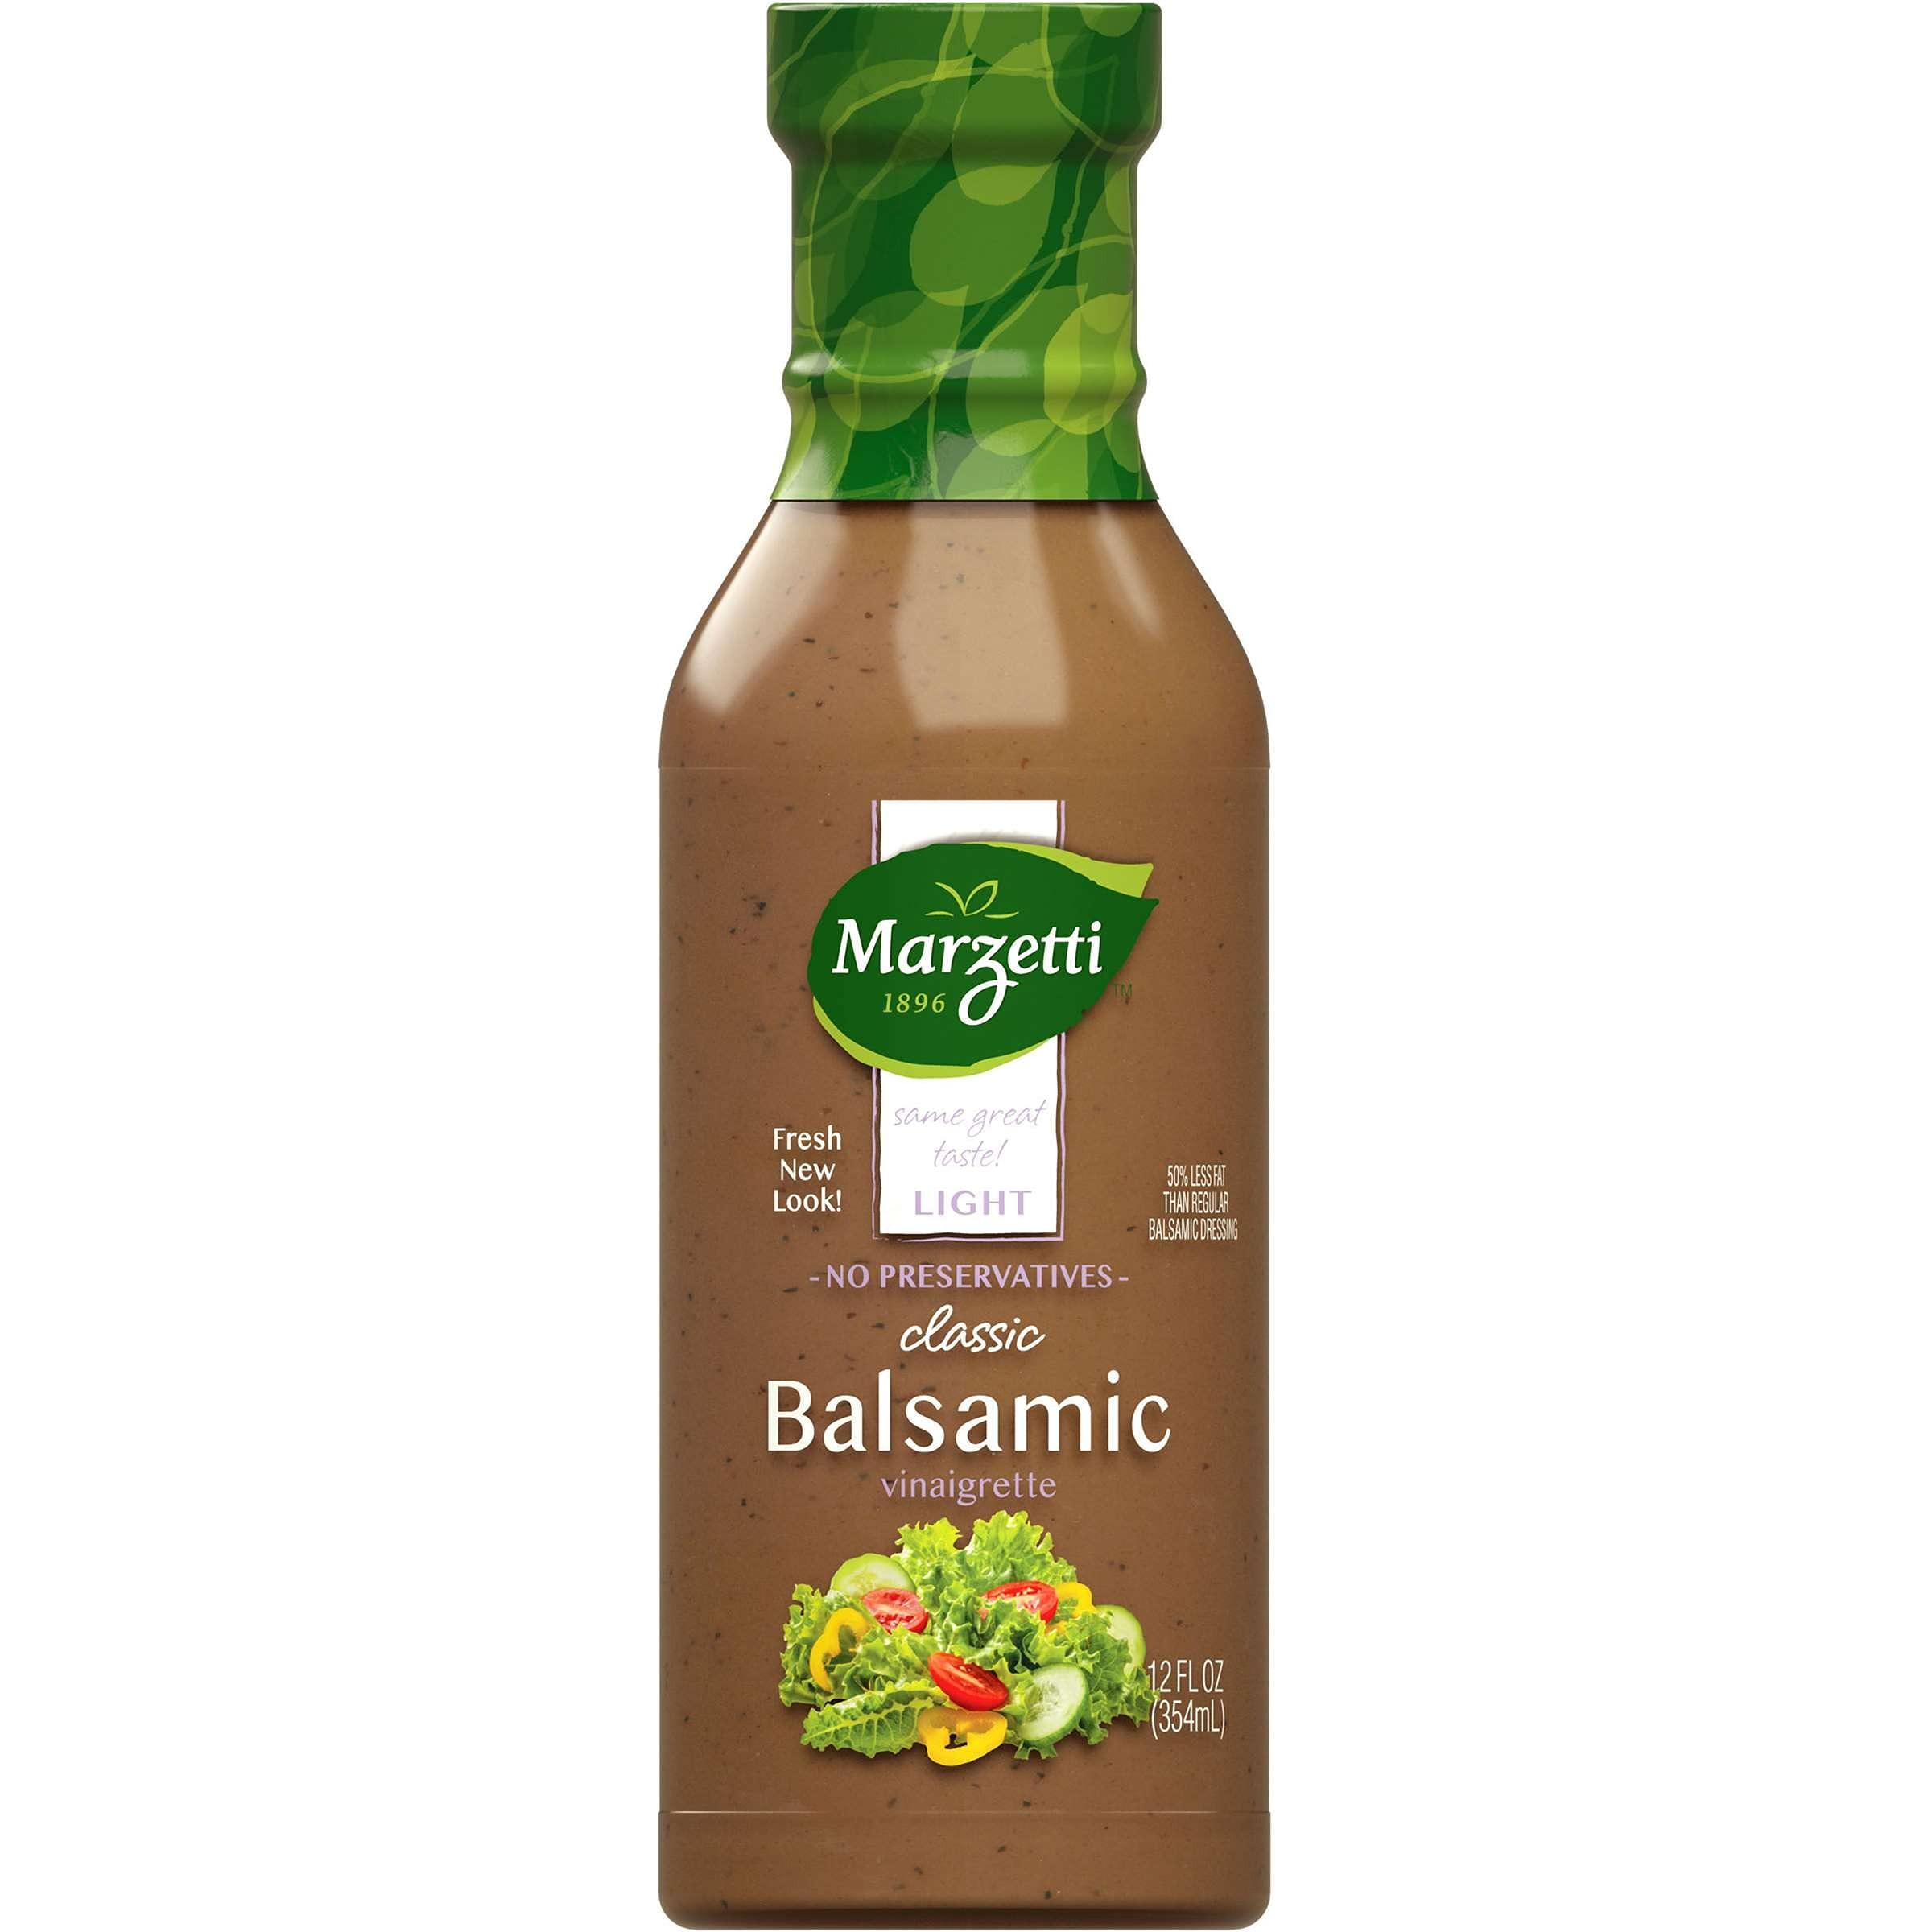
Item Name: Marzetti Light Balsamic Vinaigrette 12oz (qty.3)
Value: 12.0
Unit: Ounce

Price: 34.99